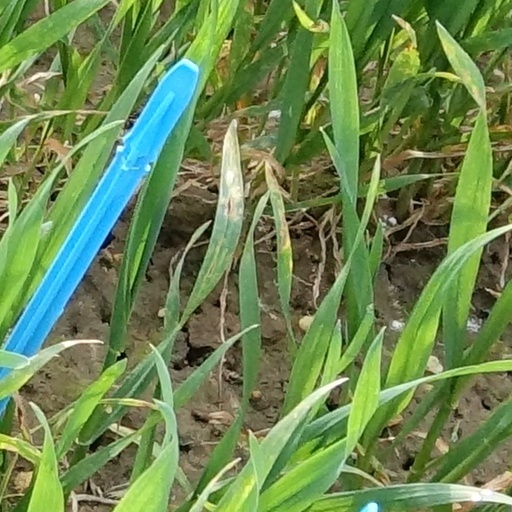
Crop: wheat